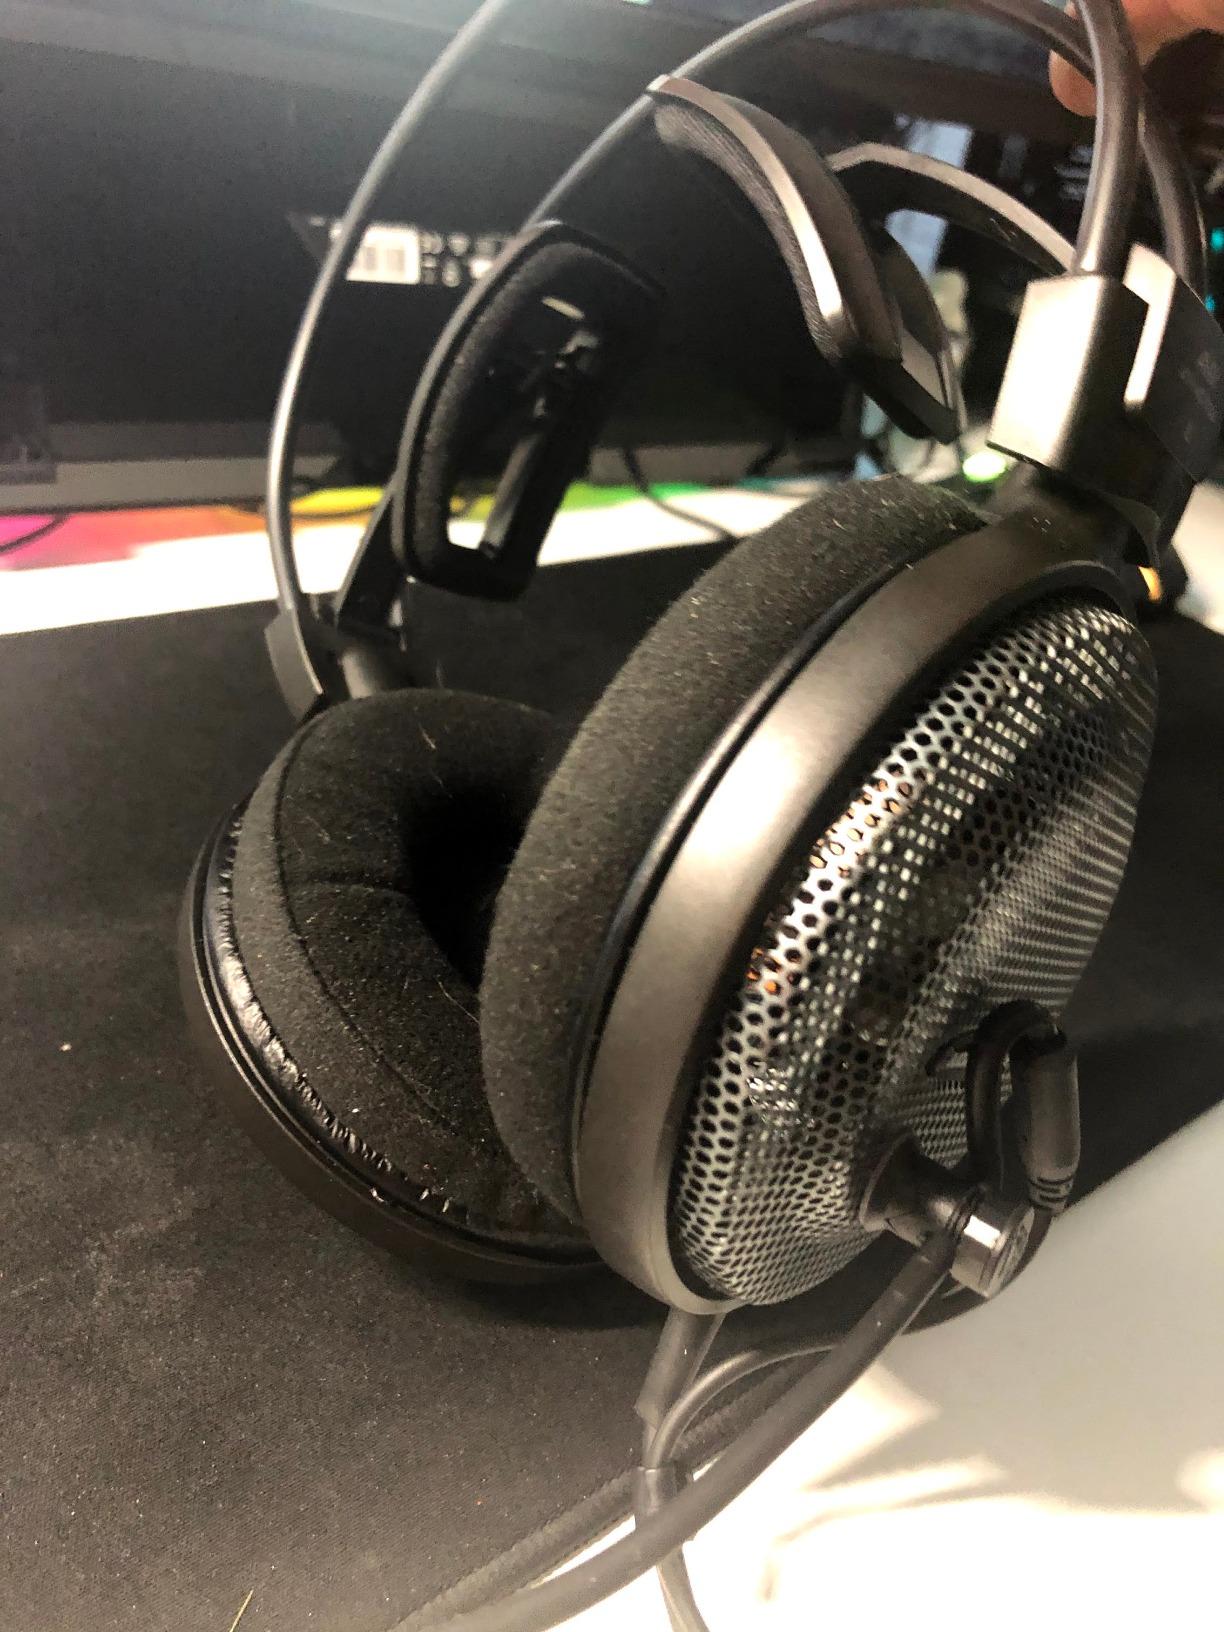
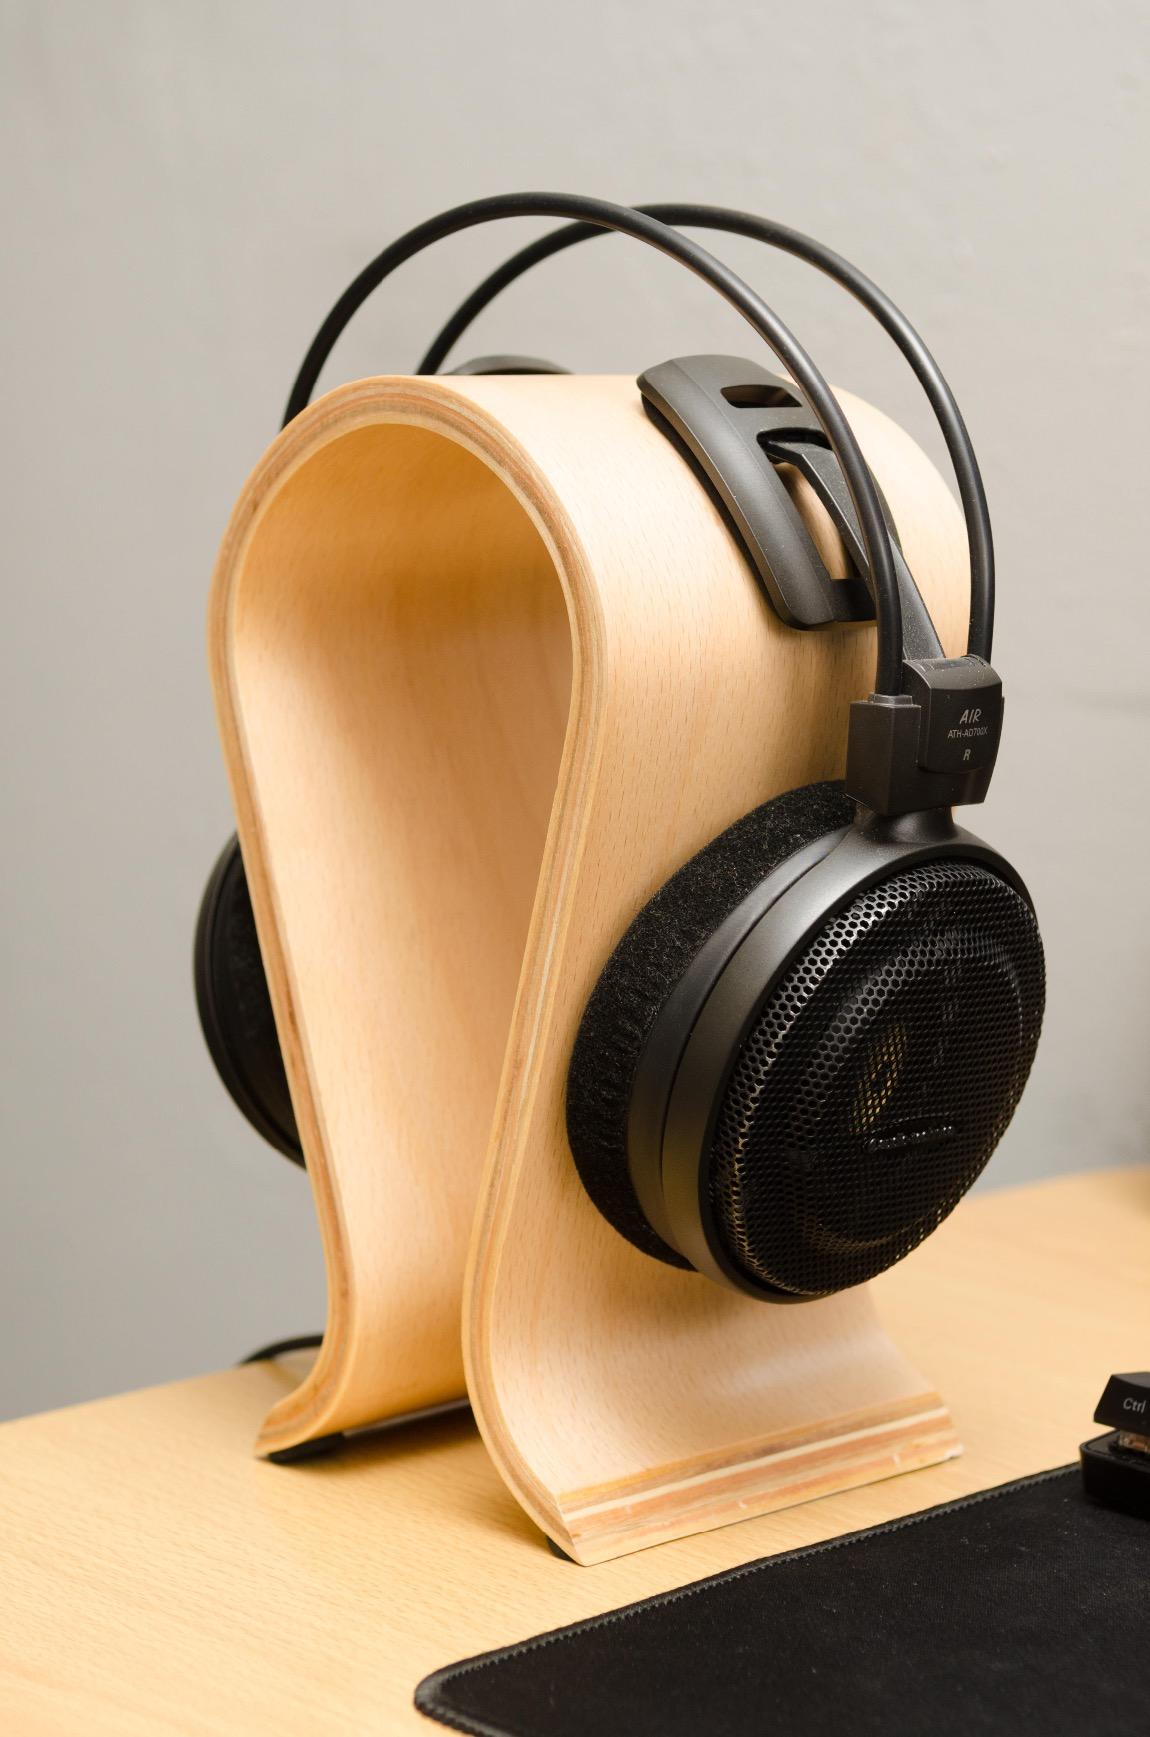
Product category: headphones
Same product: yes